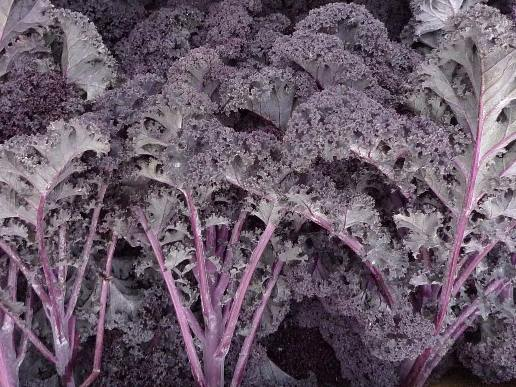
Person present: No